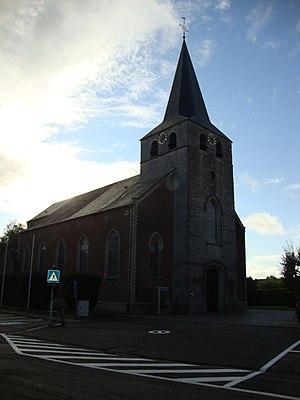
L'église paroissiale avec des pièces de 12e, 13e et 19e siècle, Veltem-Beisem